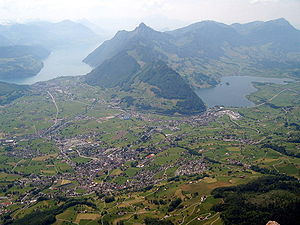
Schwyz
Schwyz er hovedbyen i kantonen Schwyz i Centralschweiz. Byen er beliggende i 516 meters højde nær Vierwaldstättersee, har 15.000 indbyggere og et areal på 53.17 km².